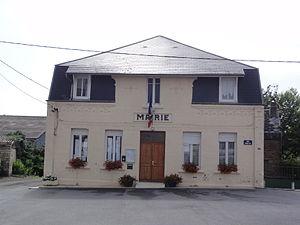
Hauteville (Aisne) mairie
Hauteville est une commune française située dans le département de l'Aisne, en région Hauts-de-France.